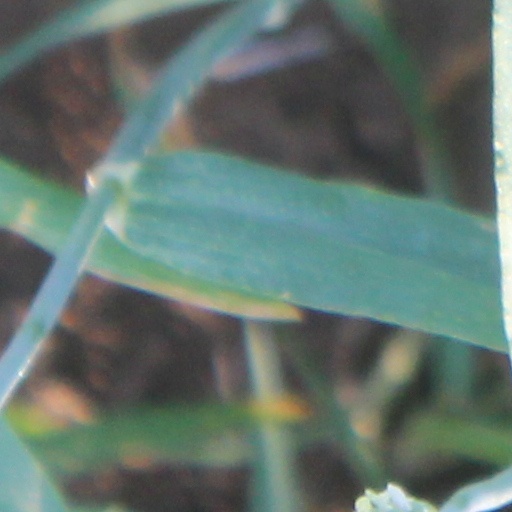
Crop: wheat